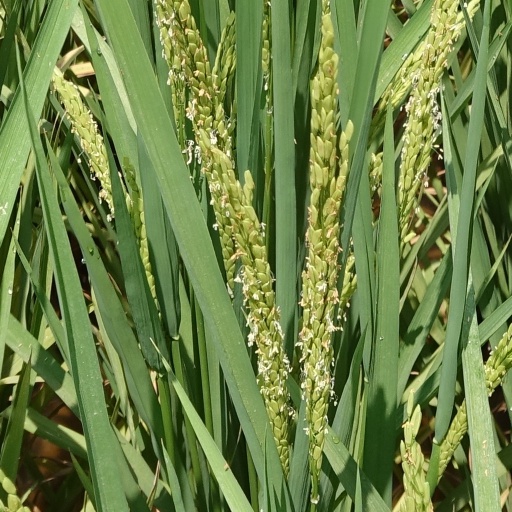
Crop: rice